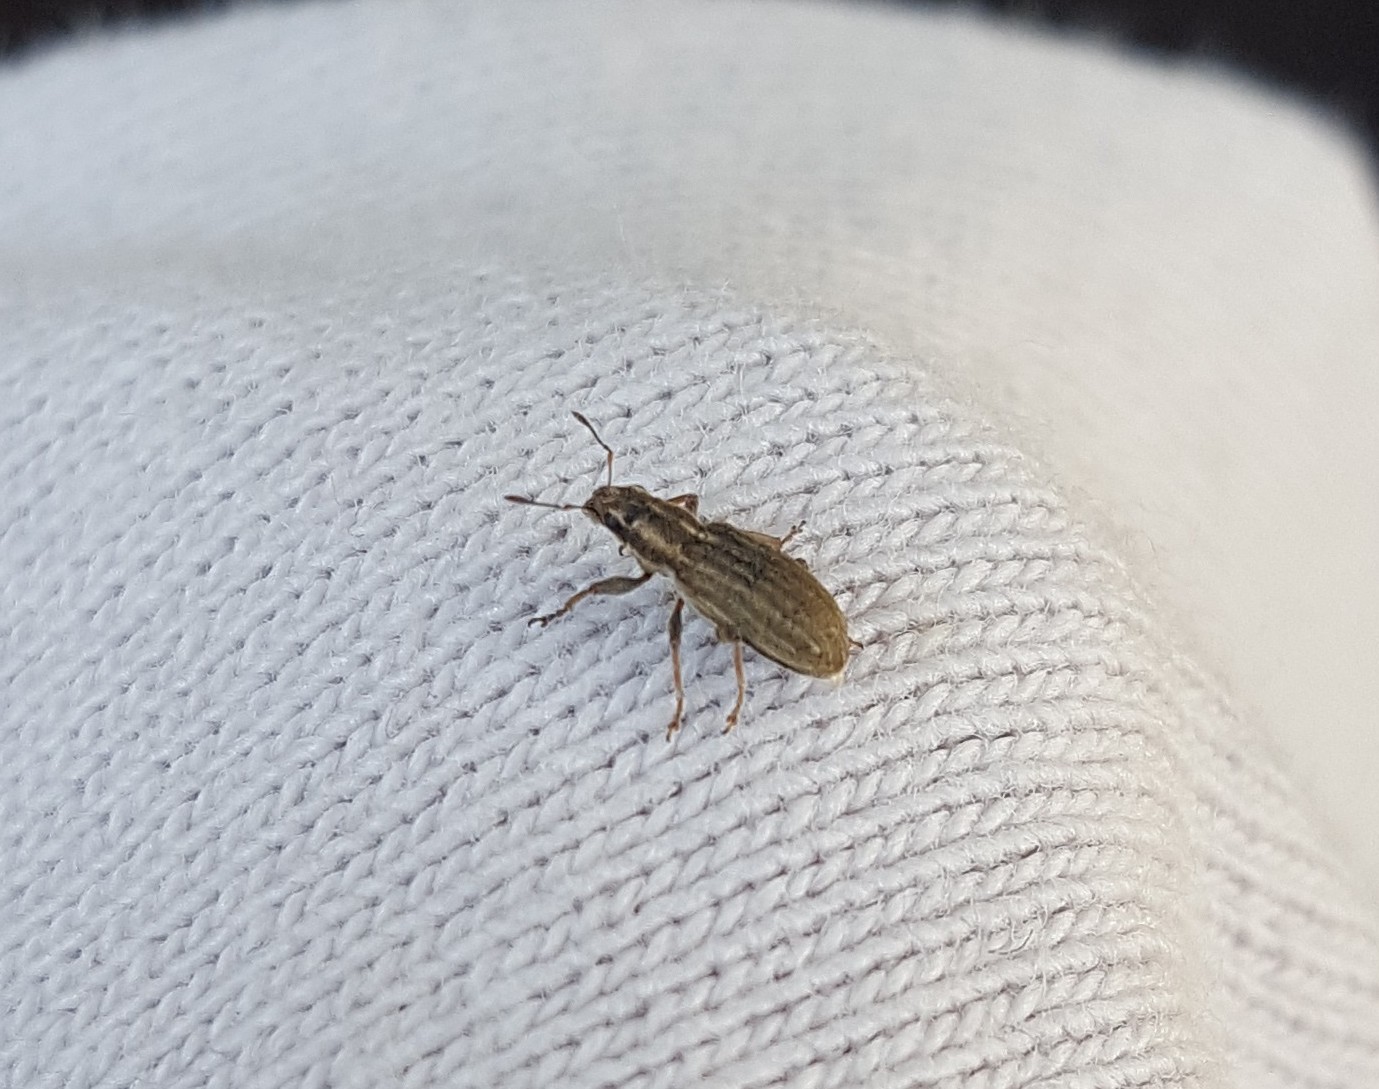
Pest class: pea_leaf_weevil